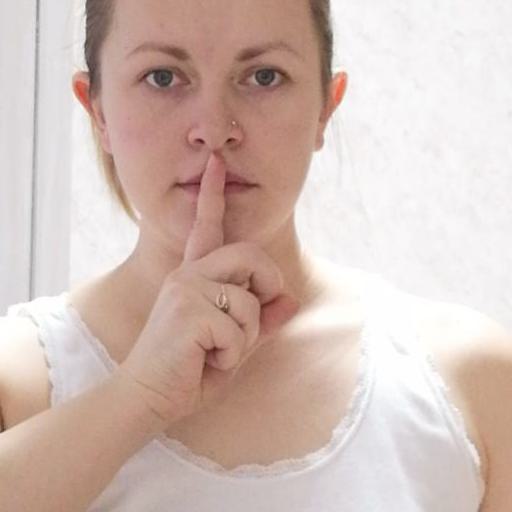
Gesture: mute